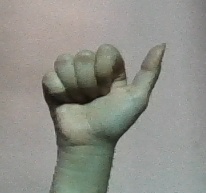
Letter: dhad